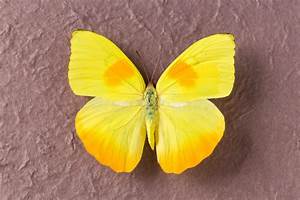
Label: farfalla